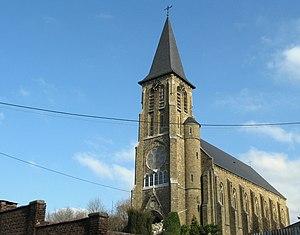
Eglise Notre-Dame de Lourdes à Wegnez
Le diocèse de Liège, dans la province de Liège en Belgique, compte 529 paroisses. Ces paroisses sont regroupées en unité pastorale, et certaines unités pastorales forment l'un des 17 doyennés.